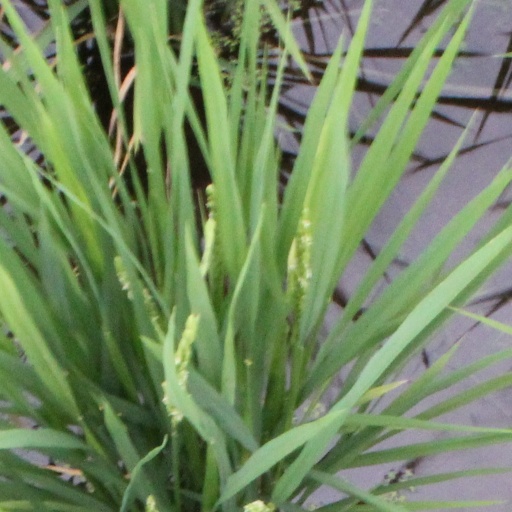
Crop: rice